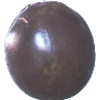
Label: Passion Fruit 1